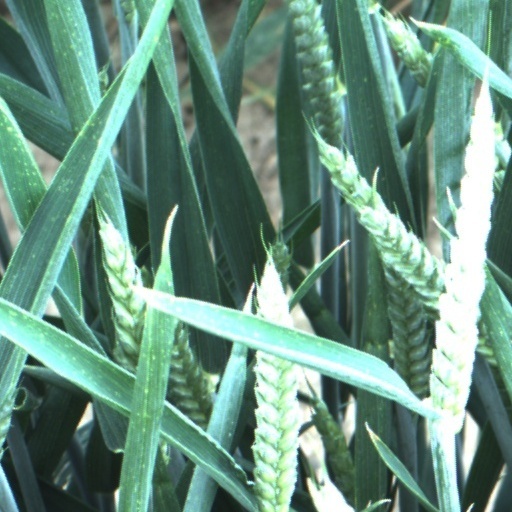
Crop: wheat